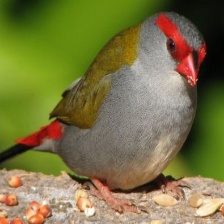
Species: RED BROWED FINCH
Scientific name: NEOCHMIA TEMPORALIS
ImageNet parent category: house_finch